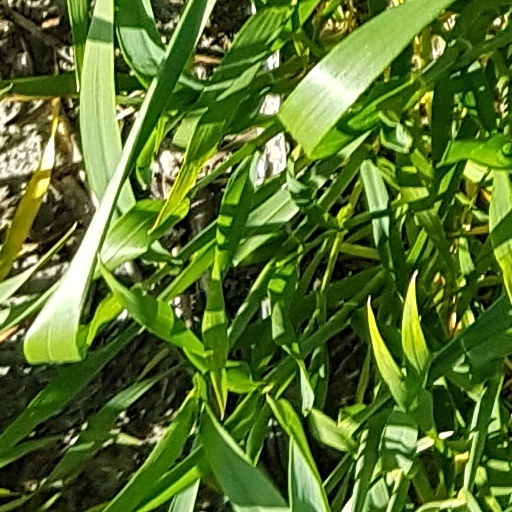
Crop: wheat